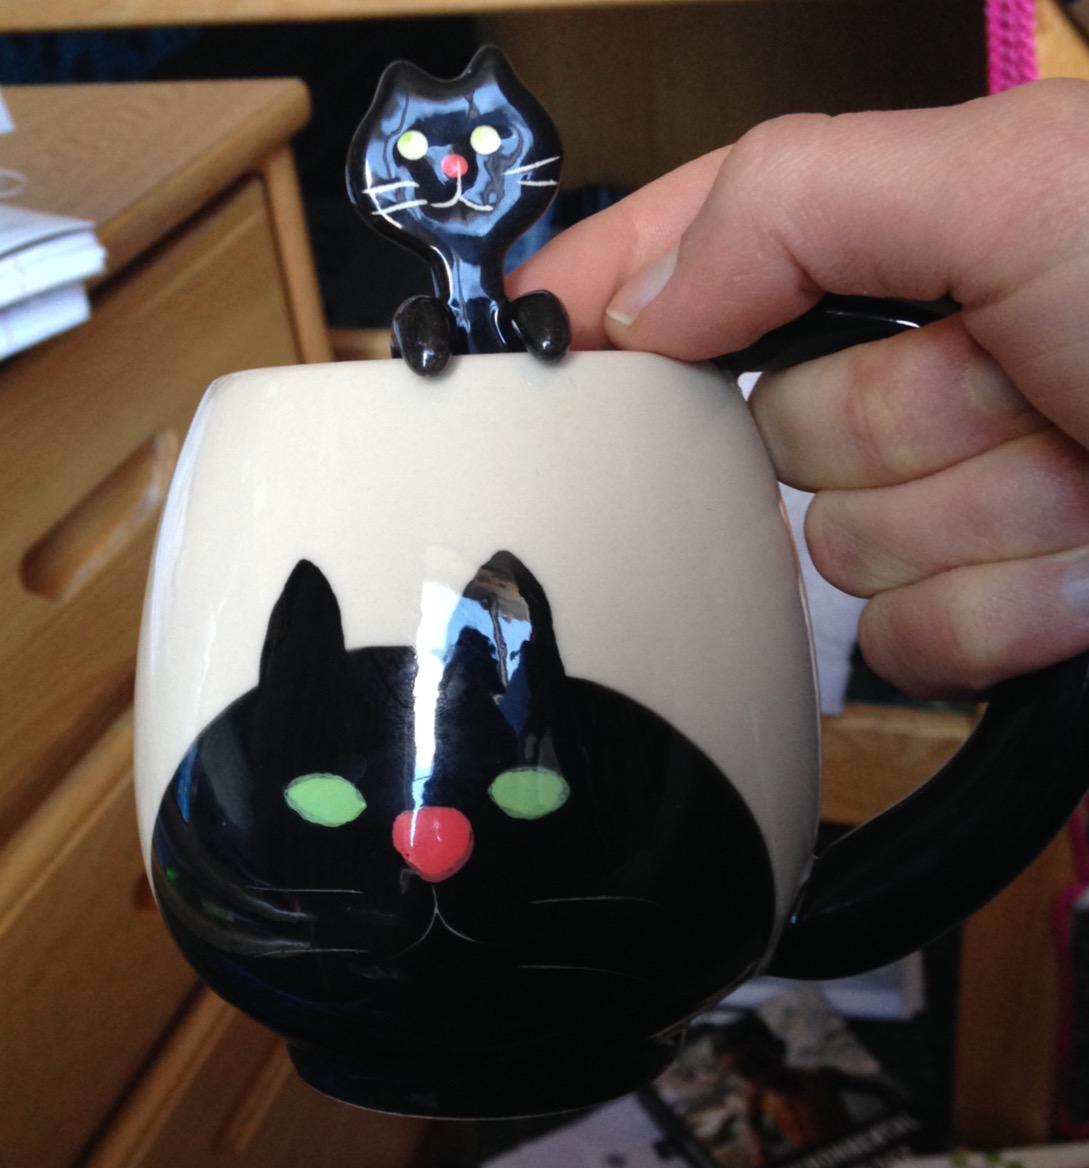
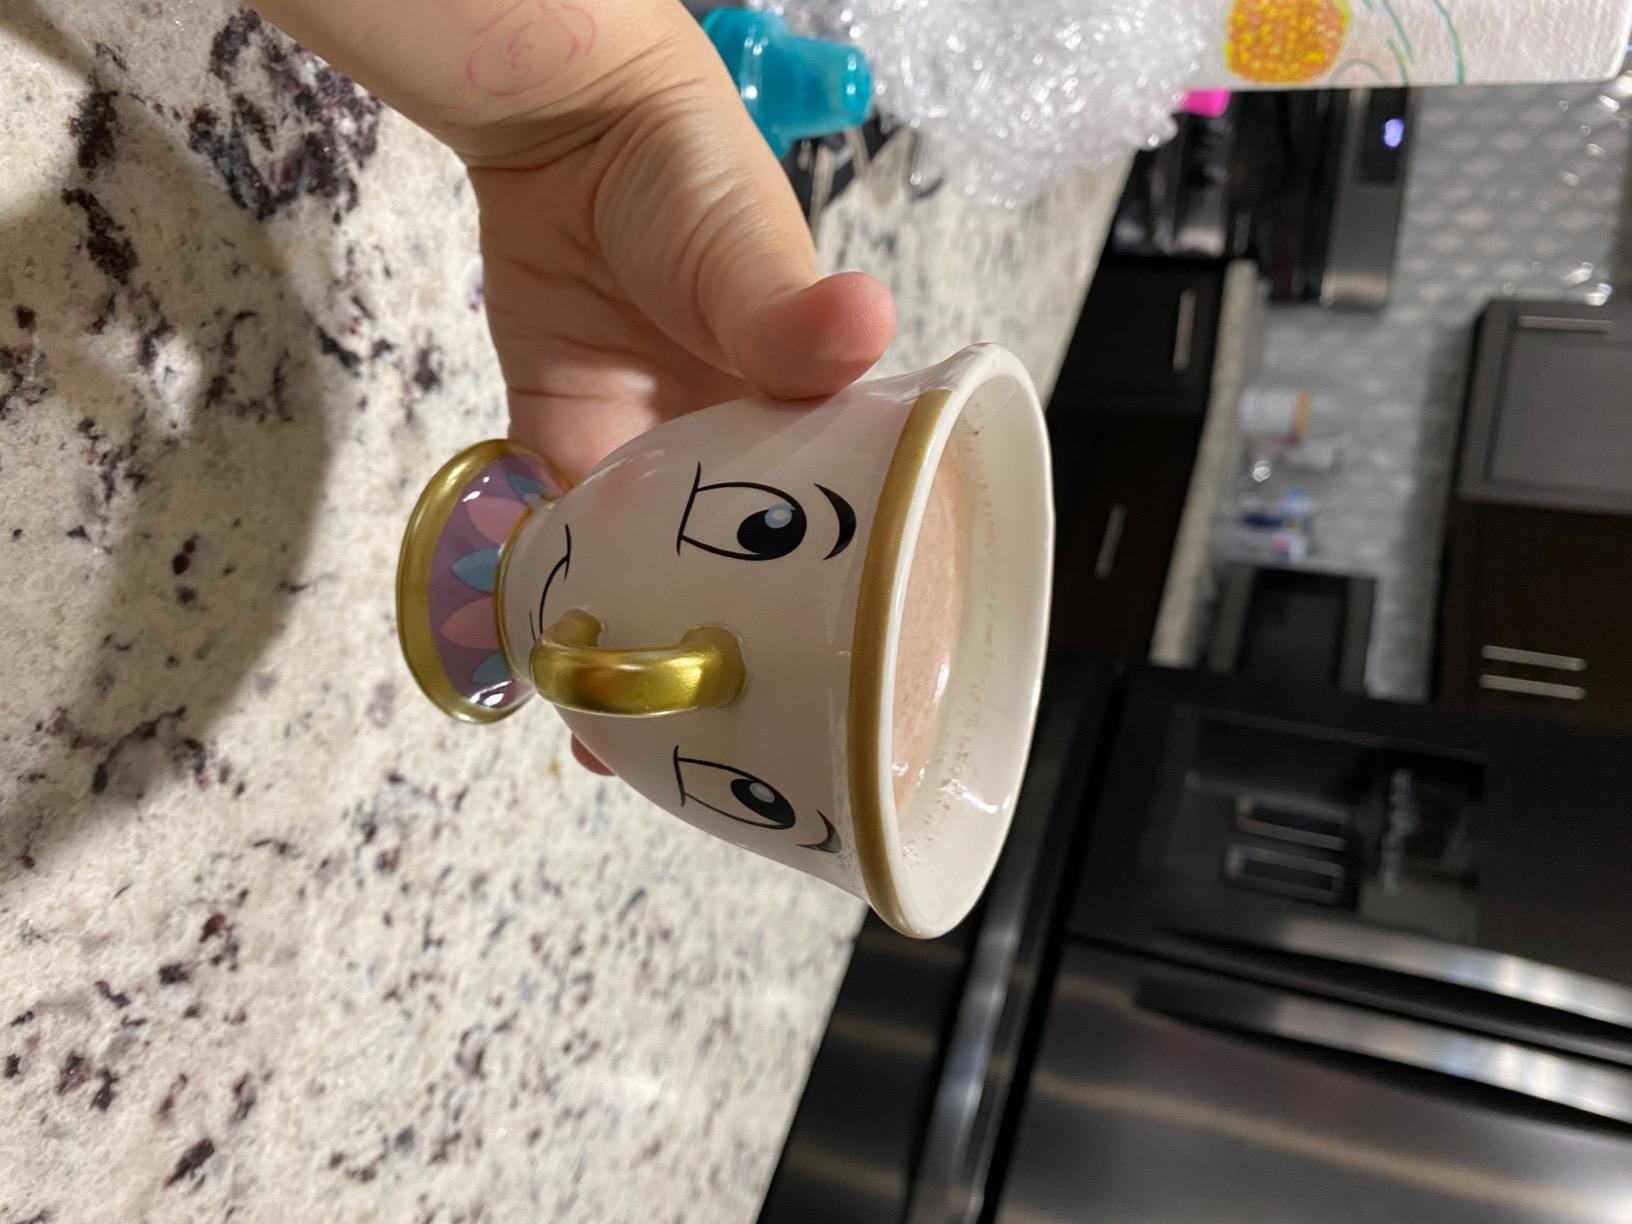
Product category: items_mug
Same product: no